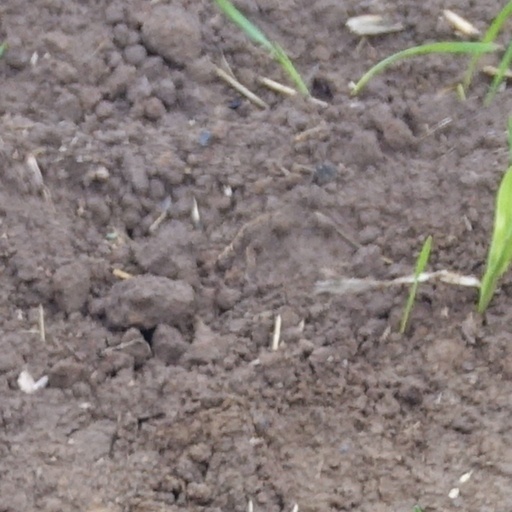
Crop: wheat